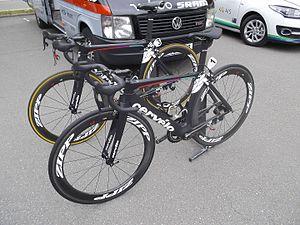
La saison 2015 de l'équipe Velocio-SRAM est la quatorzième de la formation si on considère que la structure remonte à la T-Mobile de 2002. L'équipe, auparavant soutenue par Specialized et Lululemon Athletica, a trouvé un nouveau partenaire principal avec le fabricant de pièces détachées pour bicyclettes SRAM. Niveau recrutement, la Biélorusse Alena Amialiusik, numéro dix mondial et au profil complet, la sprinteuse italienne Barbara Guarischi et la spécialiste de la piste et du contre-la-montre allemande Mieke Kröger rejoignent l'équipe. À l'inverse, l'ancienne leader Evelyn Stevens, Chantal Blaak, Carmen Small et Ally Stacher la quittent.